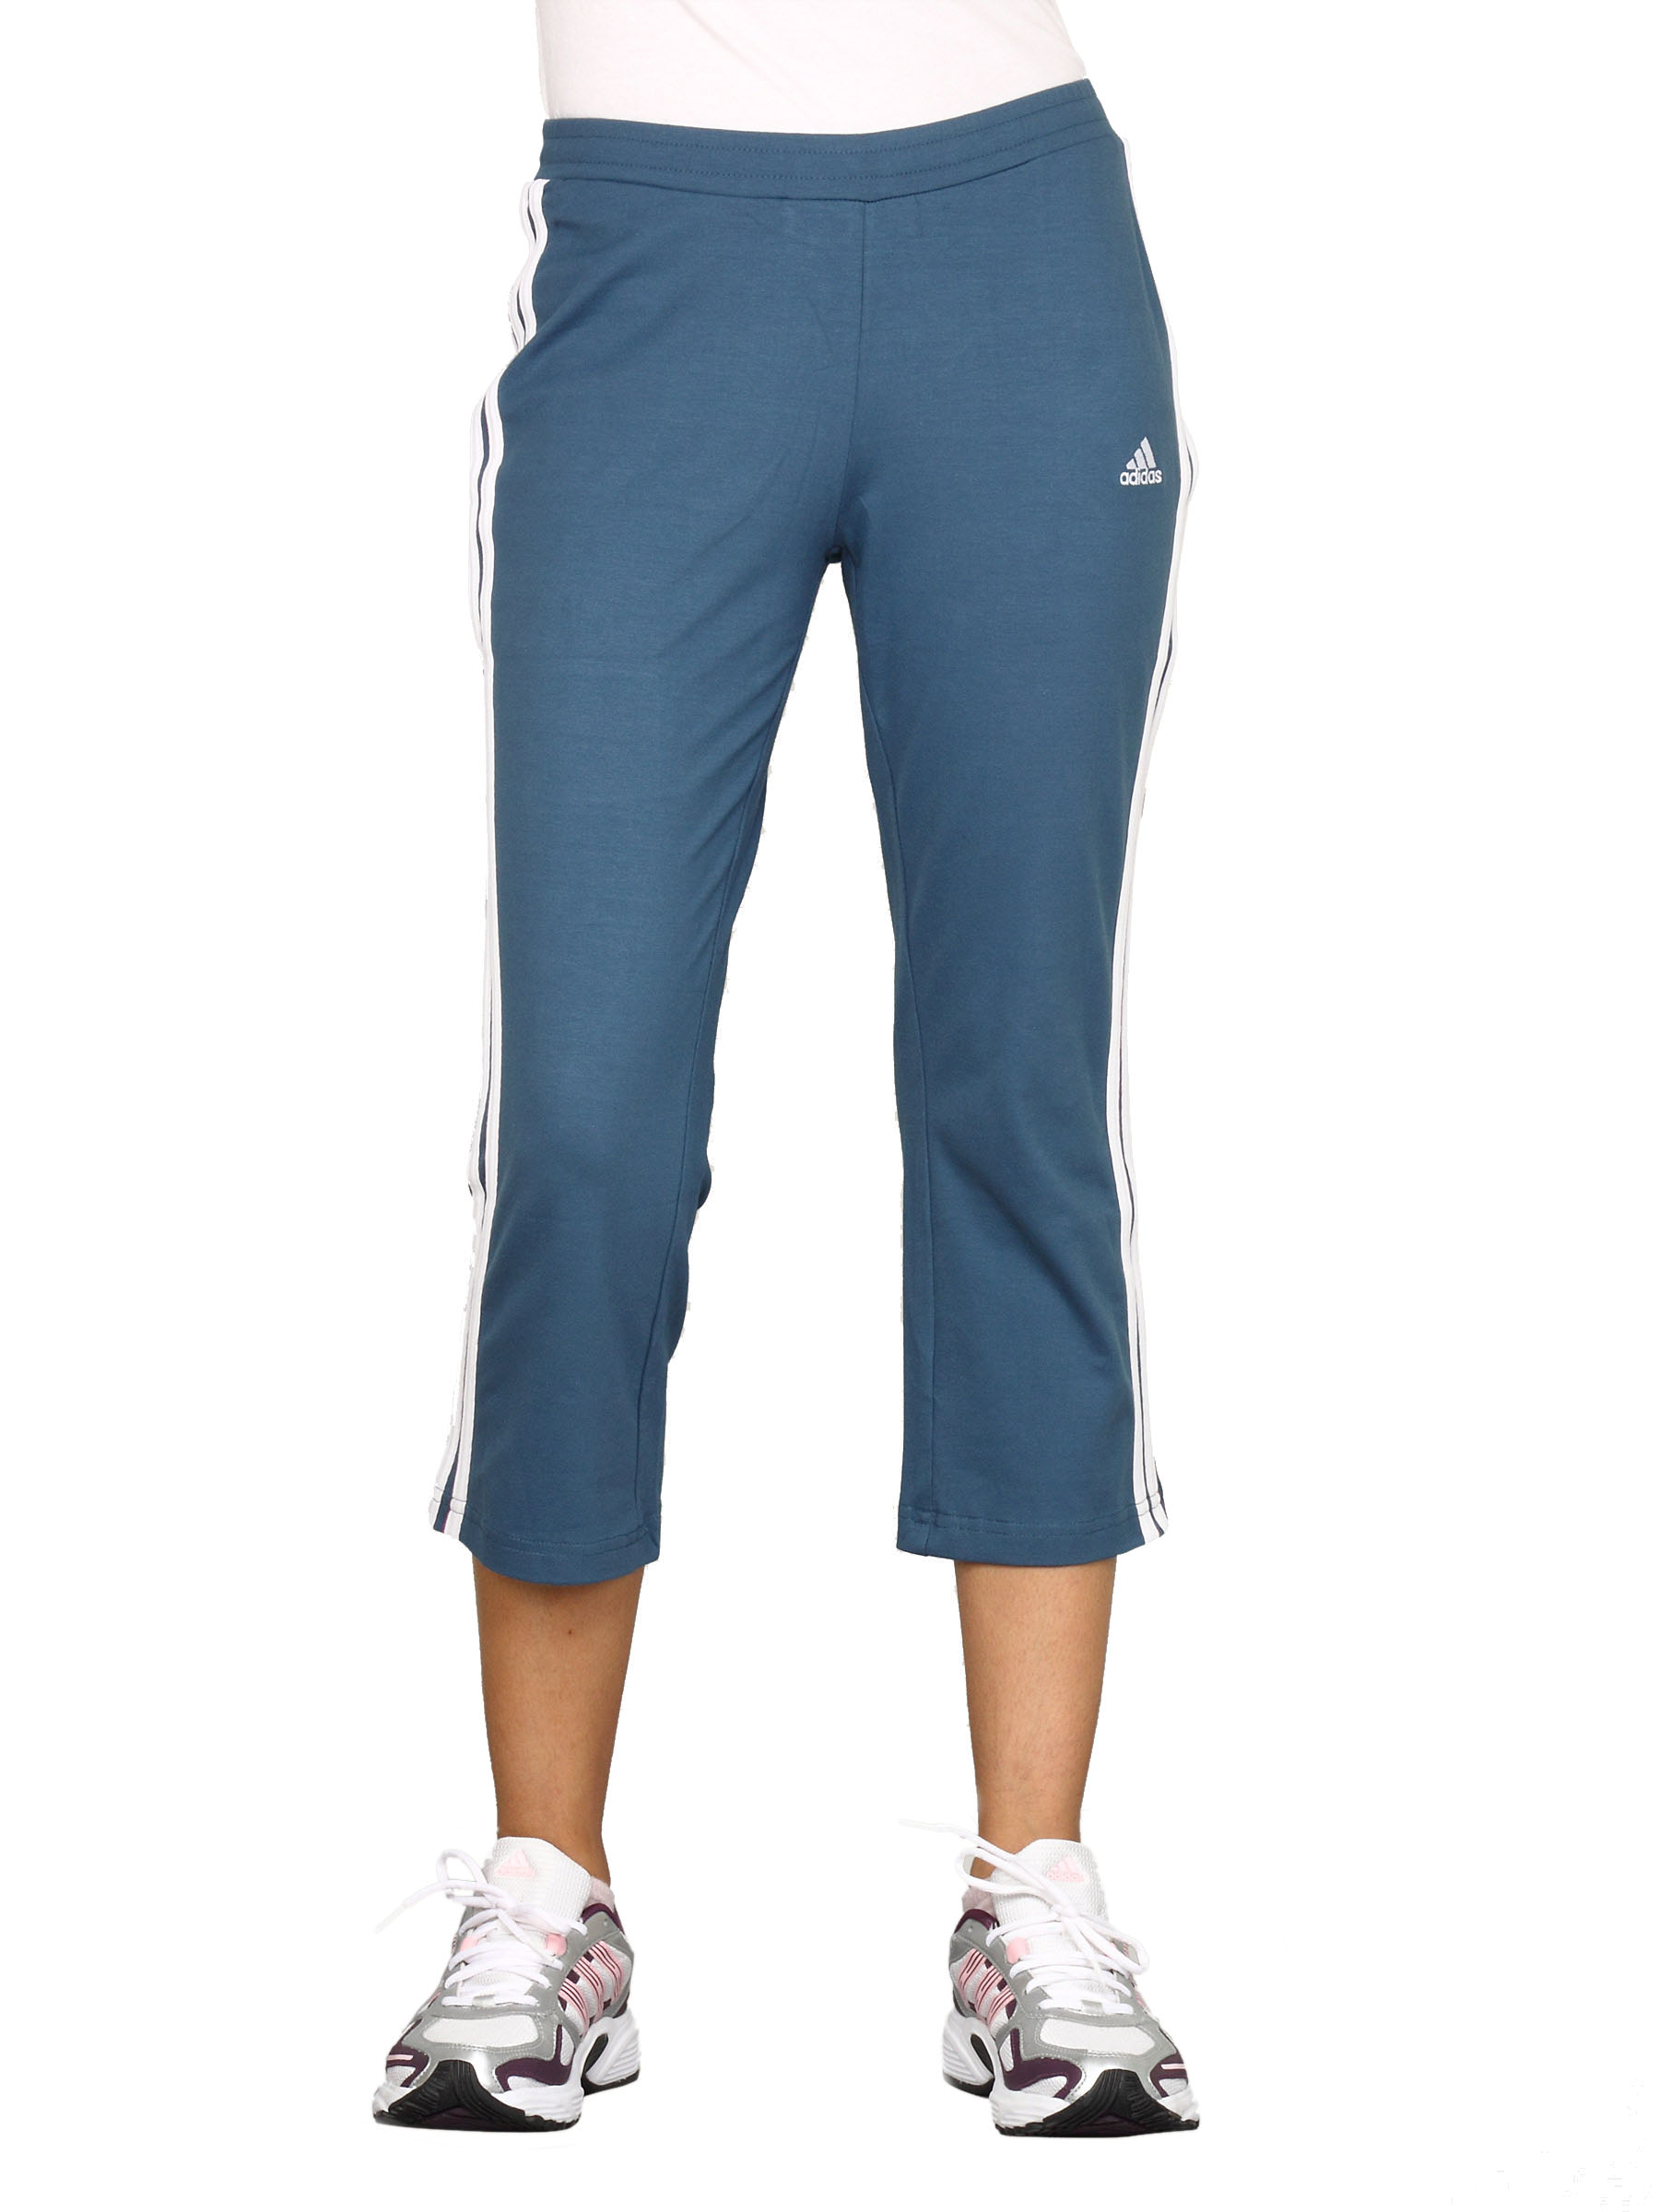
ADIDAS Women 3S Blue Capri
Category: Apparel / Bottomwear / Capris
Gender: Women
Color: Blue
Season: Summer 2011
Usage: Sports